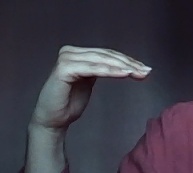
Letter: haa